Humanist Students

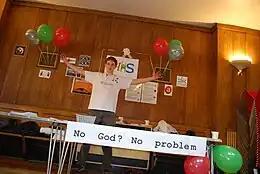
"S is for Secularism" campaign

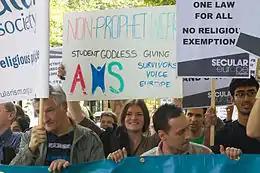
Nicola Young Jackson represented the Non-Prophet Week and the AHS at the 2012 Secular Europe March in London.

Humanist Students is the national umbrella organisation for free-thinking, atheist, humanist and secular student societies in the United Kingdom. Its aim is to provide a national voice for non-religious student societies in the UK and help coordinate national activities.